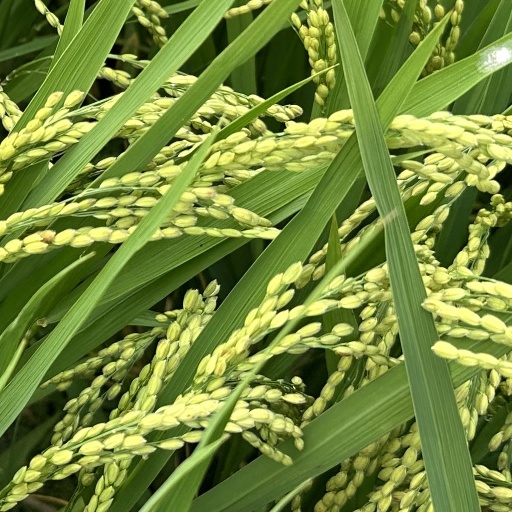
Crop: rice